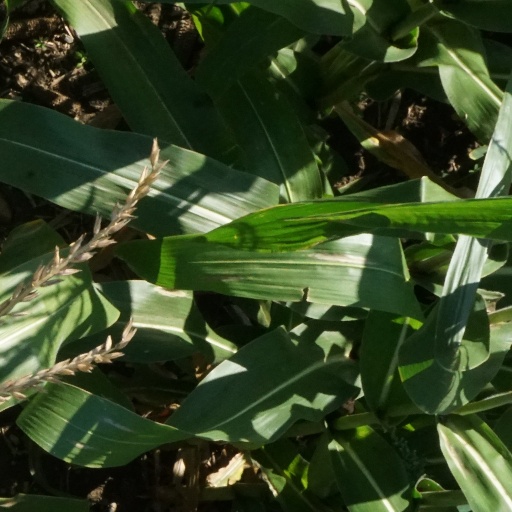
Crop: maize; corn